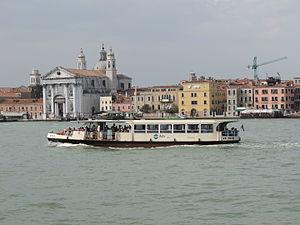
Vaporetto